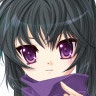
Portrait style: Anime Portrait